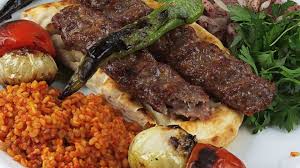
Yemek: kebap